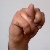
The image shows a hand gesture representing the letter 'N' in Indian Sign Language.